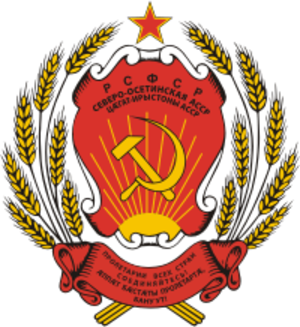
La république socialiste soviétique autonome d'Ossétie du Nord est l'une des républiques socialistes soviétiques autonomes, créée au sein de la république socialiste fédérative soviétique de Russie en 1936.